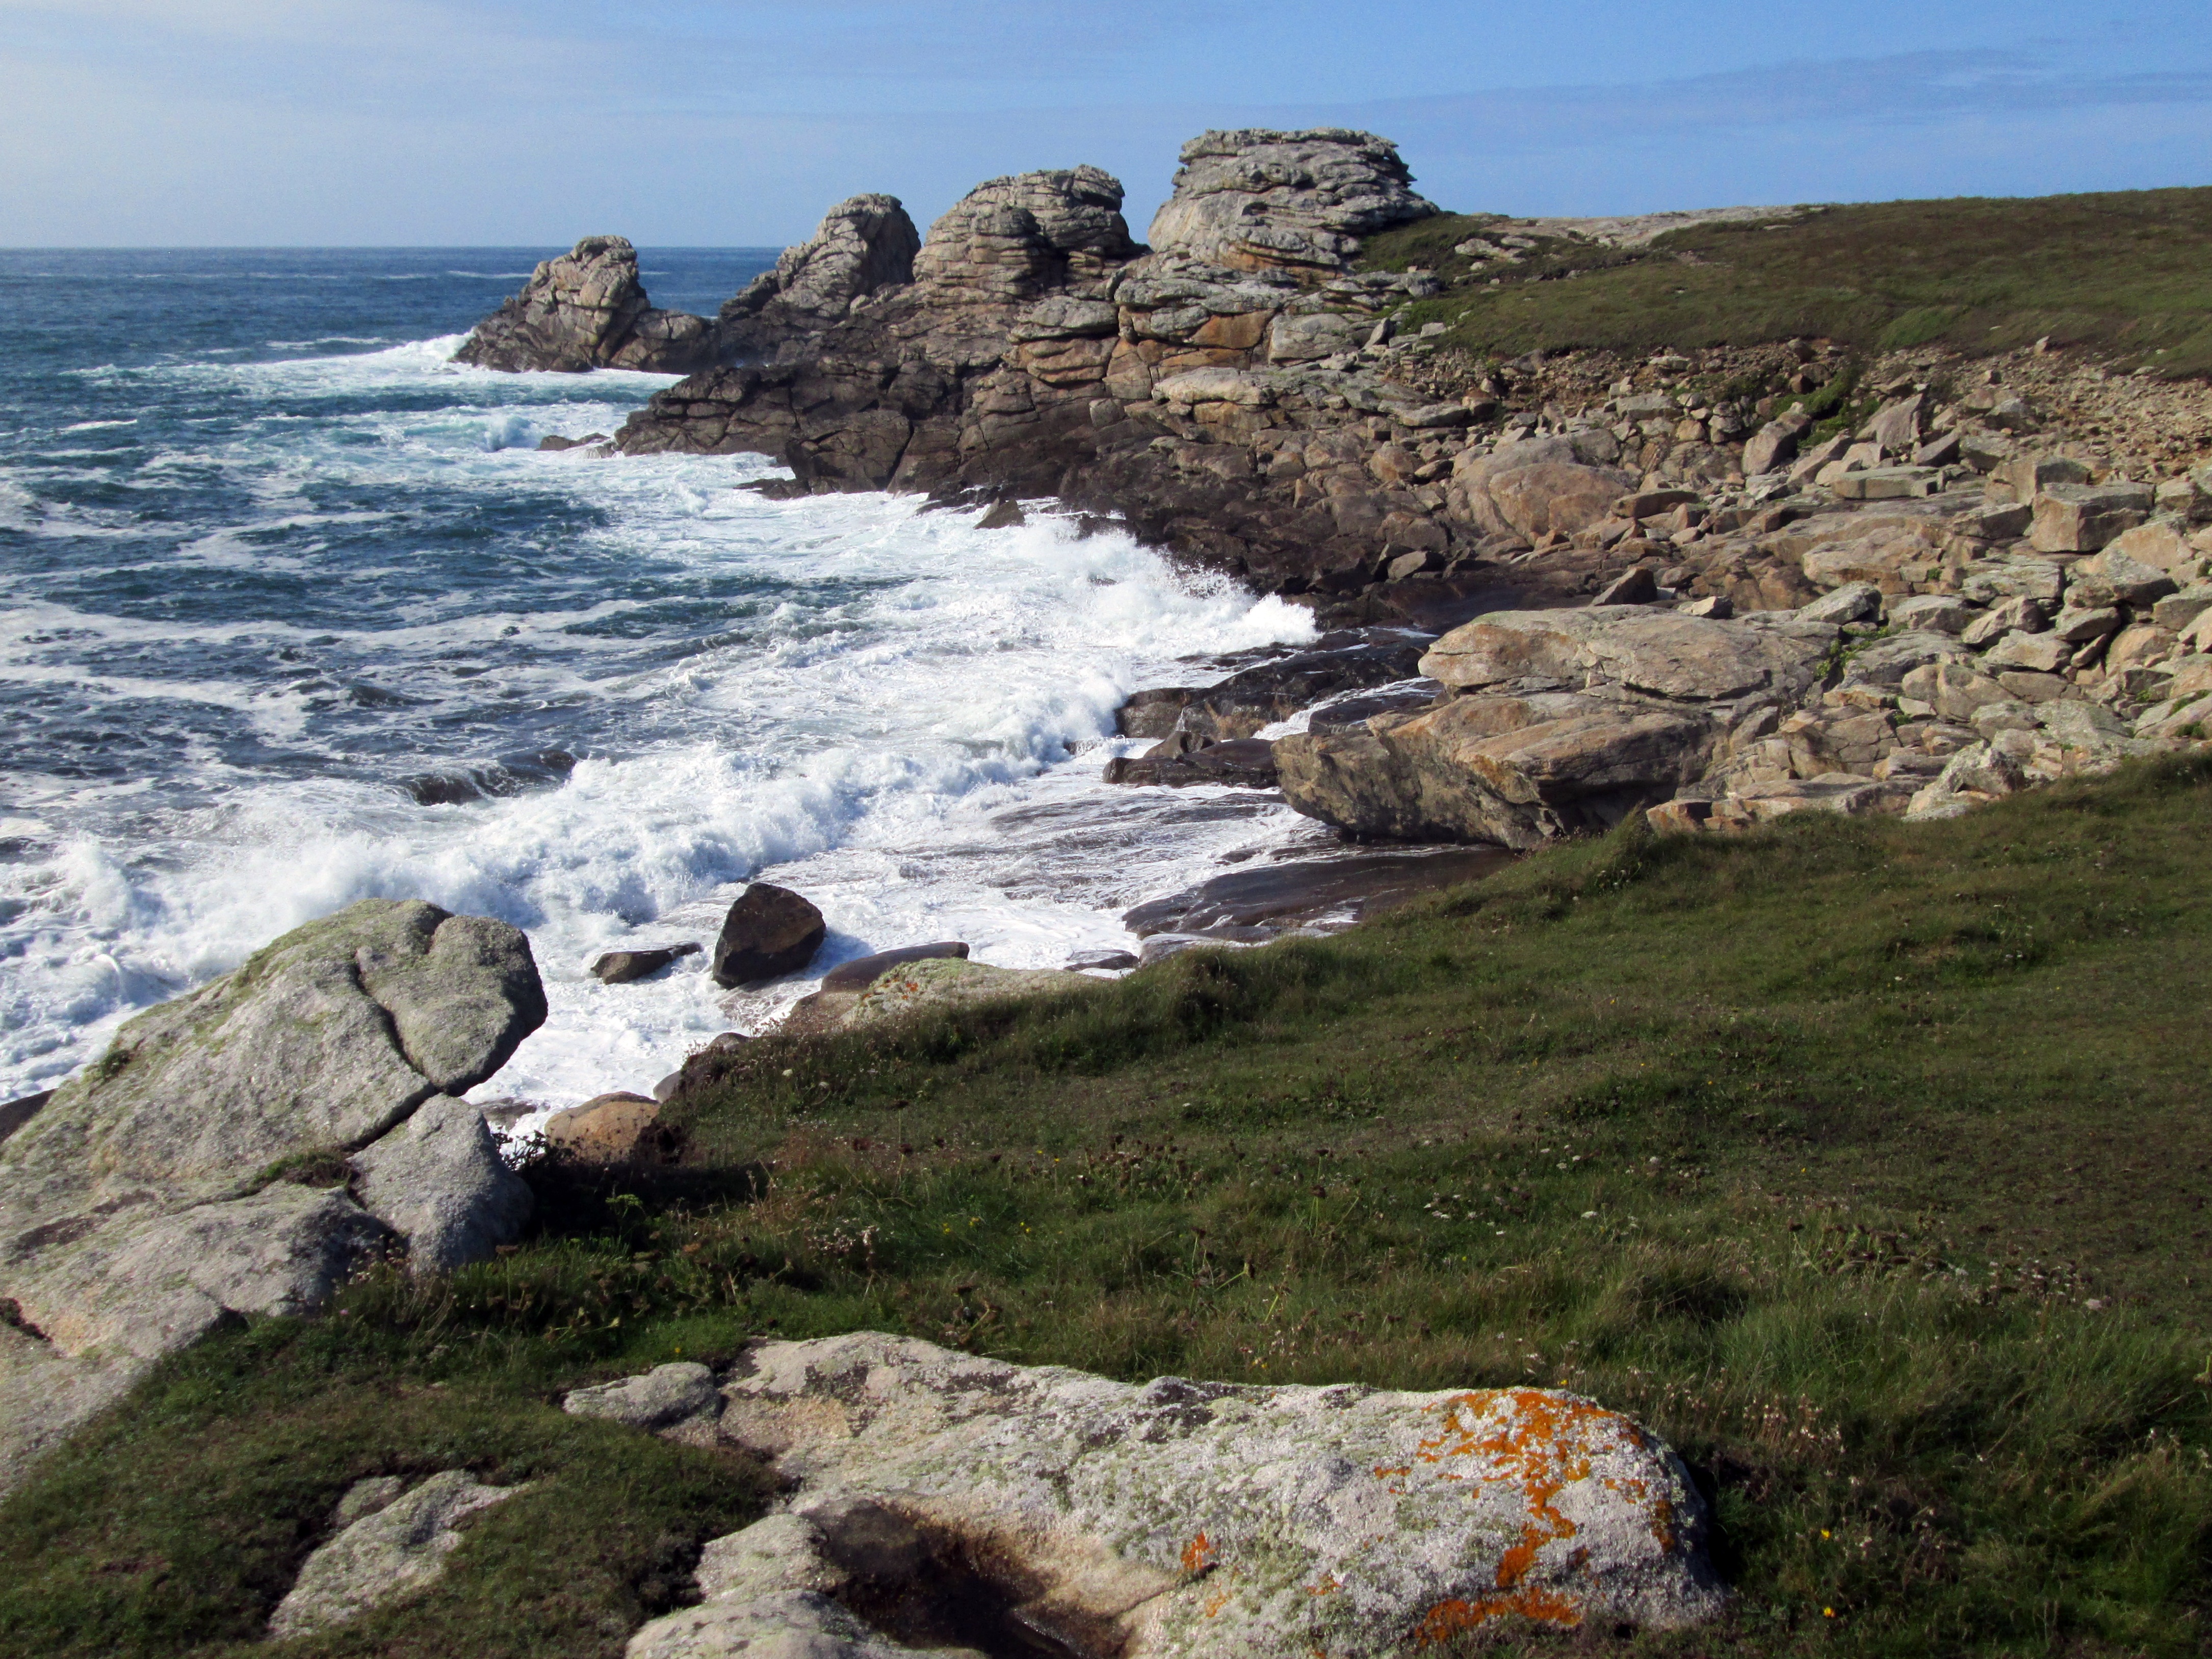
landscape, sea, coast, nature, rock, ocean, walking, mountain, shore, formation, cliff, seaside, wild, cove, seascape, bay, stack, terrain, rocks, waves, geology, badlands, plateau, atlantic, side, cape, scum, swell, brittany, atlantic coast, landform, wild coast, maritime landscape, geographical feature